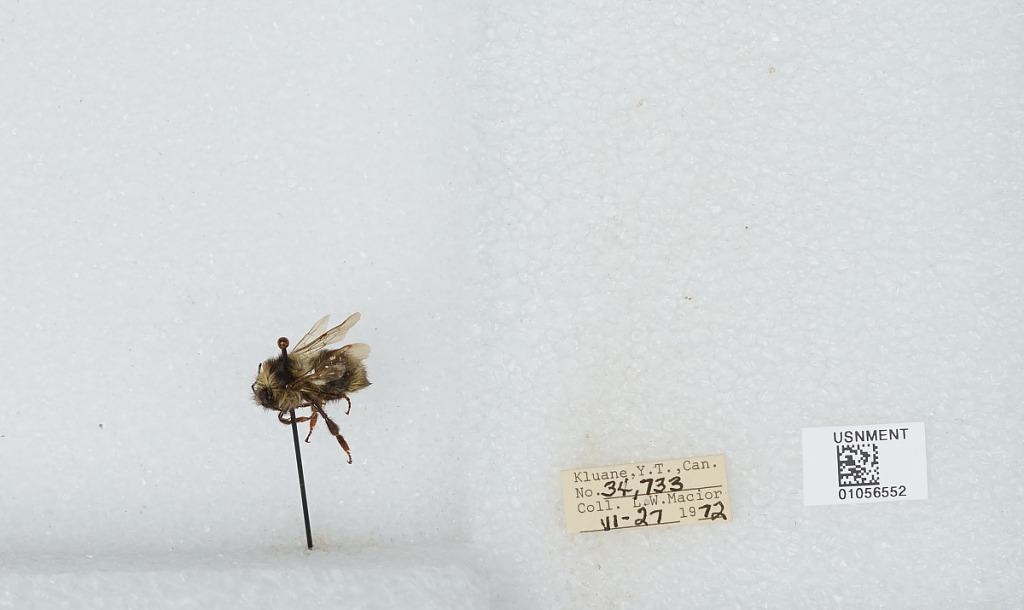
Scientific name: Bombus bifarius nearcticus
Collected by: L. Macior
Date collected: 1972-6-27
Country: Canada
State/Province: Yukon Territory
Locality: Kluane
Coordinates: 60.75, -139.5